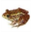
Label: frog